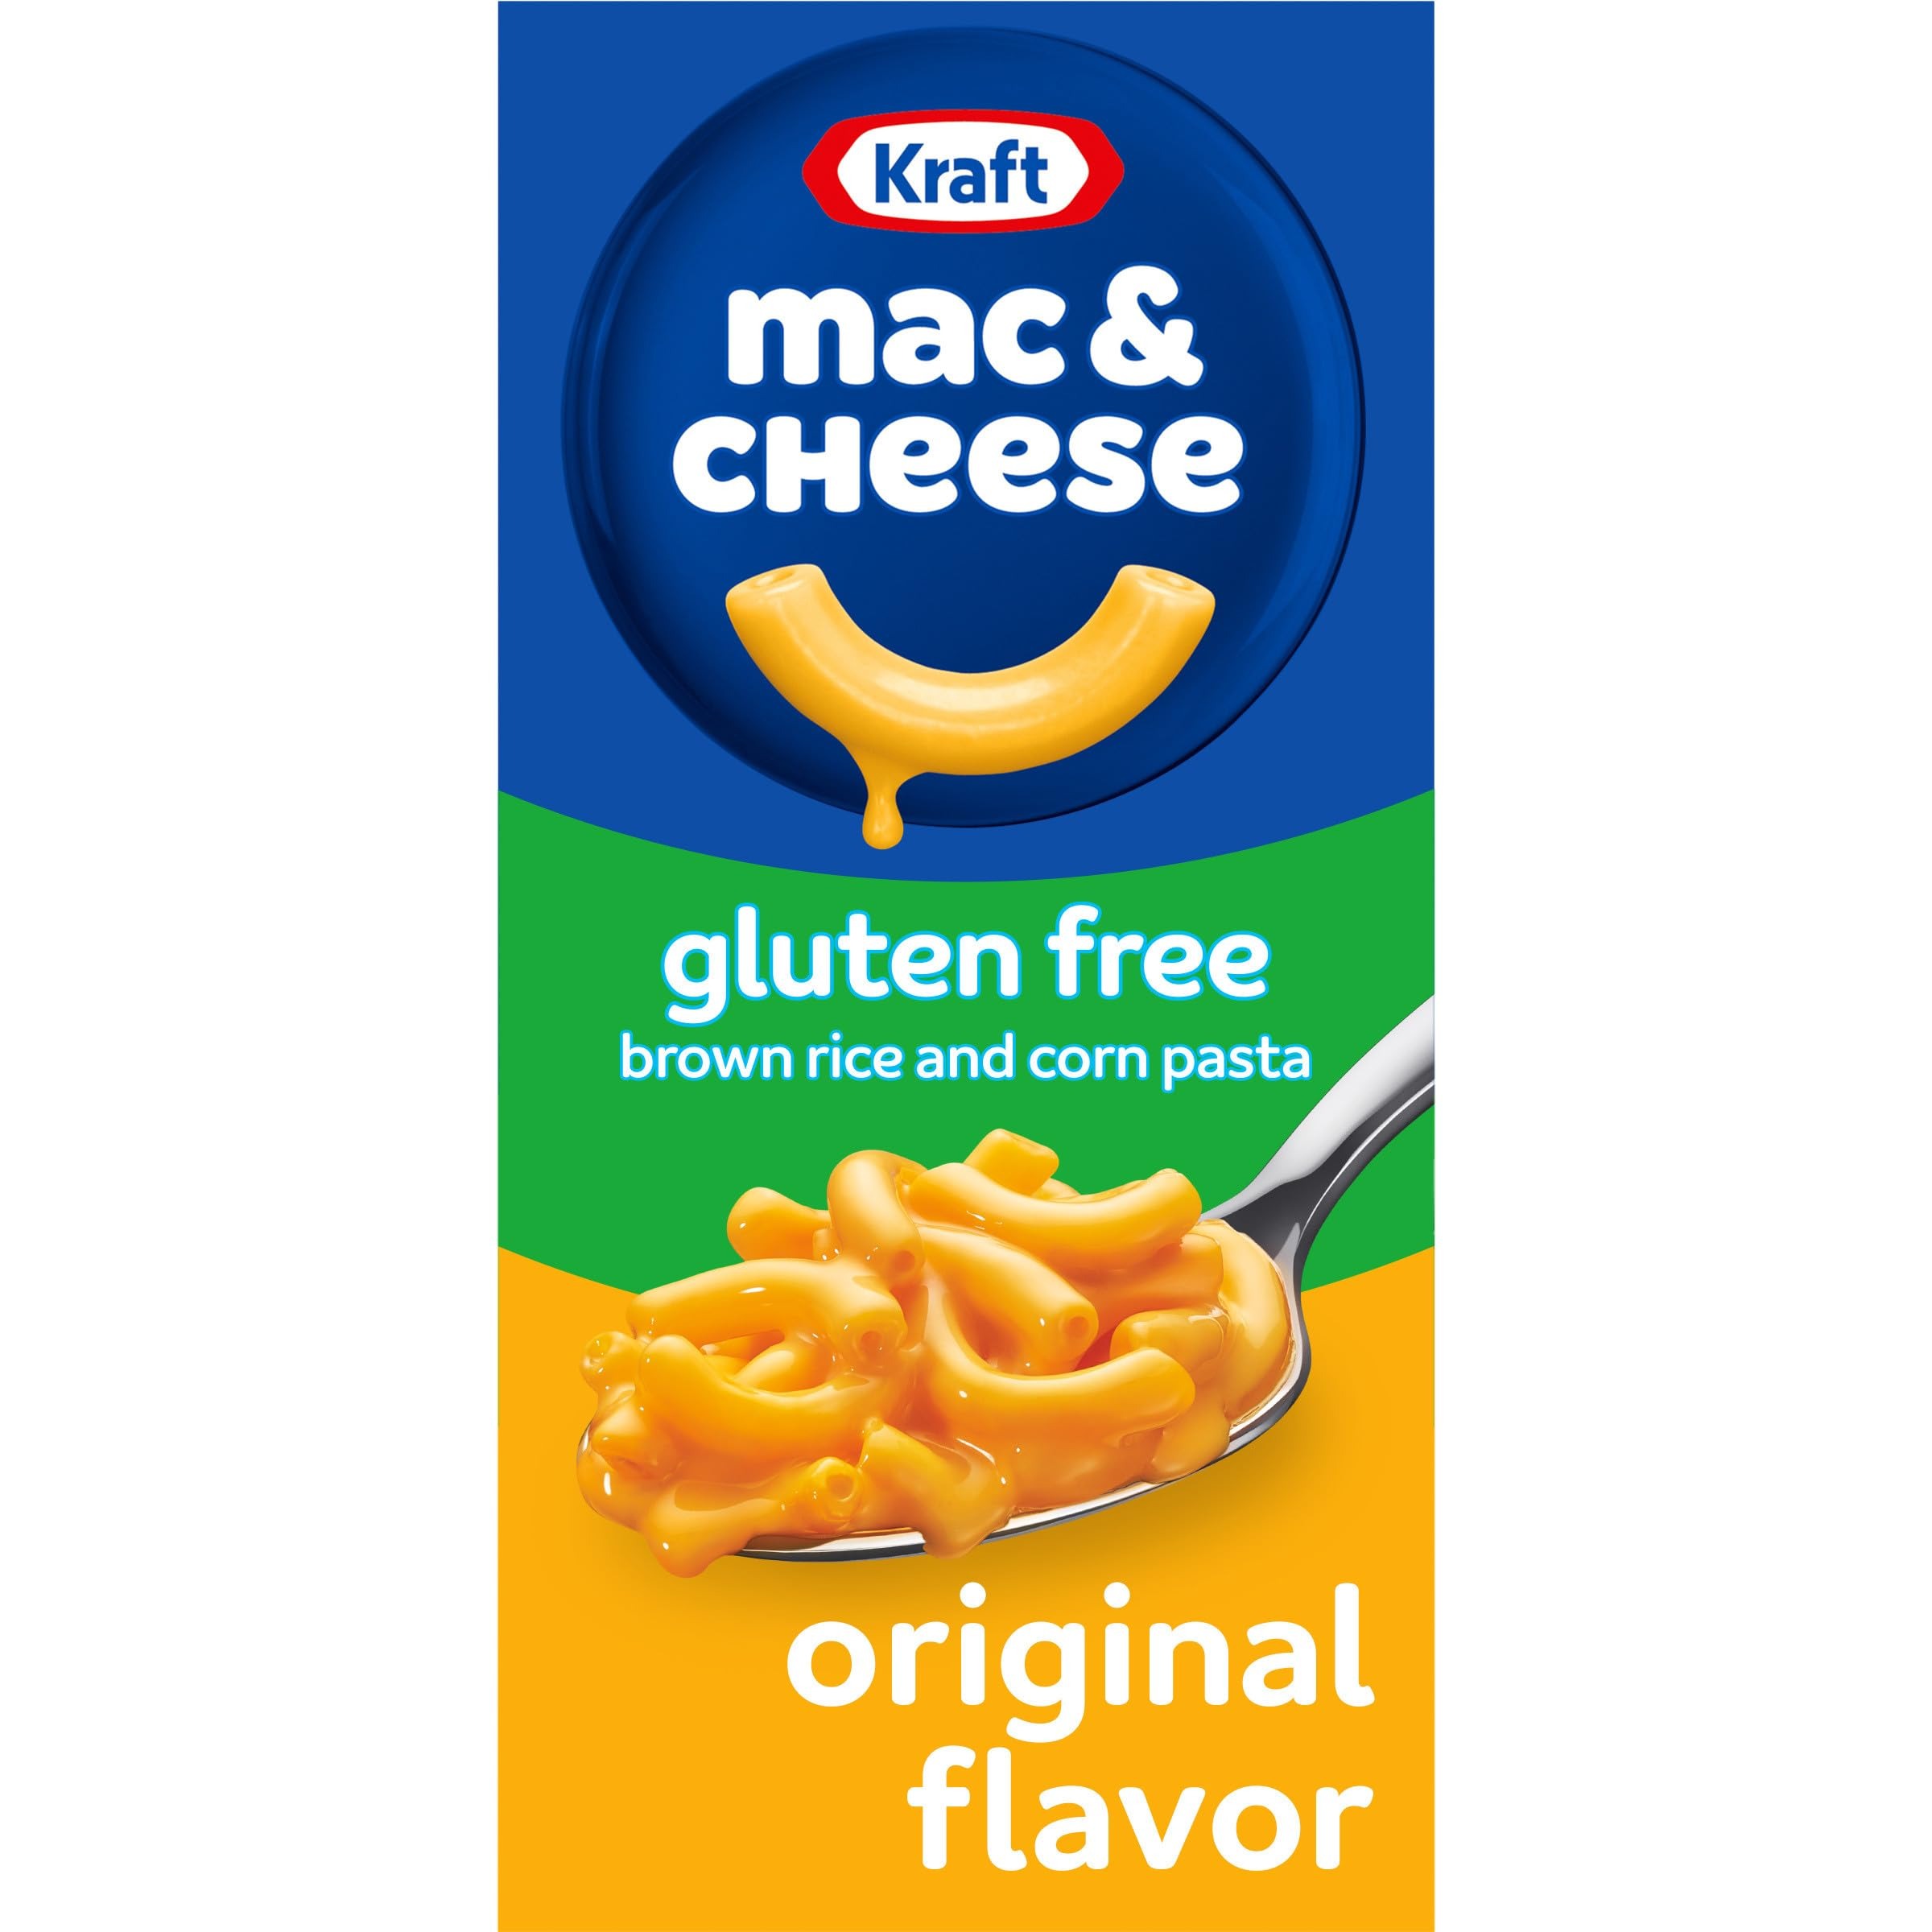
Item Name: Kraft Gluten Free Original Mac & Cheese Macaroni and Cheese Dinner, 6 oz Box
Bullet Point 1: One 6 oz box of Kraft Gluten Free Mac & Cheese Dinner
Bullet Point 2: Gluten Free Kraft Mac & Cheese contains no artificial flavors, preservatives or dyes
Bullet Point 3: Box contains brown rice and corn pasta with original flavor cheese sauce mix
Bullet Point 4: One box makes about 2 servings of gluten-free mac and cheese
Bullet Point 5: Cheese sauce mix is individually sealed
Bullet Point 6: Kraft Mac & Cheese is a convenient gluten-free boxed dinner
Bullet Point 7: Help yourself to the comforting taste you love
Bullet Point 8: SNAP & EBT eligible food item
Value: 6.0
Unit: Ounce

Price: 3.54